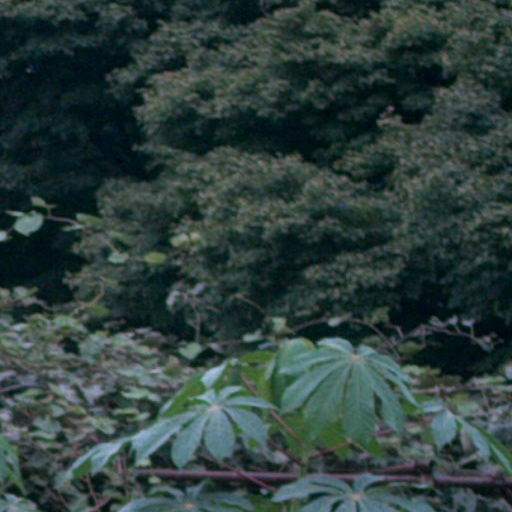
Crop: cassava